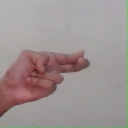
अक्षर: ह